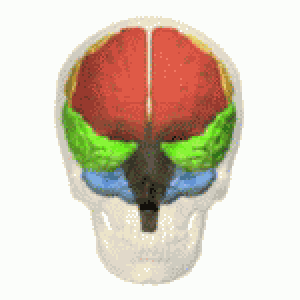
Une hallucinose est, en psychopathologie, un phénomène hallucinatoire léger, constaté et critiqué par le patient. Ce phénomène est consécutif à une illusion ; c'est-à-dire la déformation de perception d’un objet. L'hallucinose est due à une mauvaise information reçue d'un objet extérieur existant. Elle peut « toucher » l'un de nos cinq sens humains communs, ou même plusieurs sens à la fois.
En anatomie, la surface des deux hémisphères du cerveau est divisée en plusieurs lobes dont quatre sont dits externes et deux sont dits internes.